Laurence Olivier Award for Best Actor

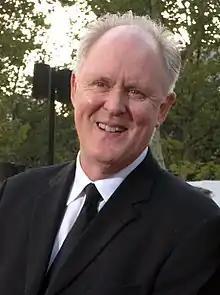
The 2025 Recipient: John Lithgow

The Laurence Olivier Award for Best Actor in a Play is an annual award presented by the Society of London Theatre in recognition of achievements in commercial London theatre. The awards were established as the Society of West End Theatre Awards in 1976, and renamed in 1984 in honour of English actor and director Laurence Olivier.